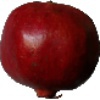
Label: pomegranate